Château de Montrond (Saint-Amand-Montrond)

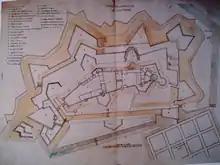
Plan of the fortress c. 1650

The Château de Montrond is a ruined castle in the "commune" of Saint-Amand-Montrond in the Cher "département" of France.